Charles and Joseph Raymond Houses

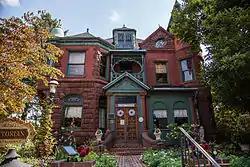
Charles Raymond House

Charles and Joseph Raymond Houses consists of two historic homes located at Middletown, Dauphin County, Pennsylvania. They are two irregularly shaped brick and stone mansions in the Queen Anne style. They were built across the street from one another by two brothers, Charles and Joseph Raymond. The Charles Raymond House was built in 1891, and has a rusticated stone first story and a second story of brick. It features a variety of roof shapes and four articulated brick chimneys. The Joseph Raymond House was built in 1889, and has a rusticated stone first story and a second story of brick. It features a circular verandah and a square corner tower with an irregular pyramidal roof. It also has a large circular tower with a conical roof and a second floor balcony.